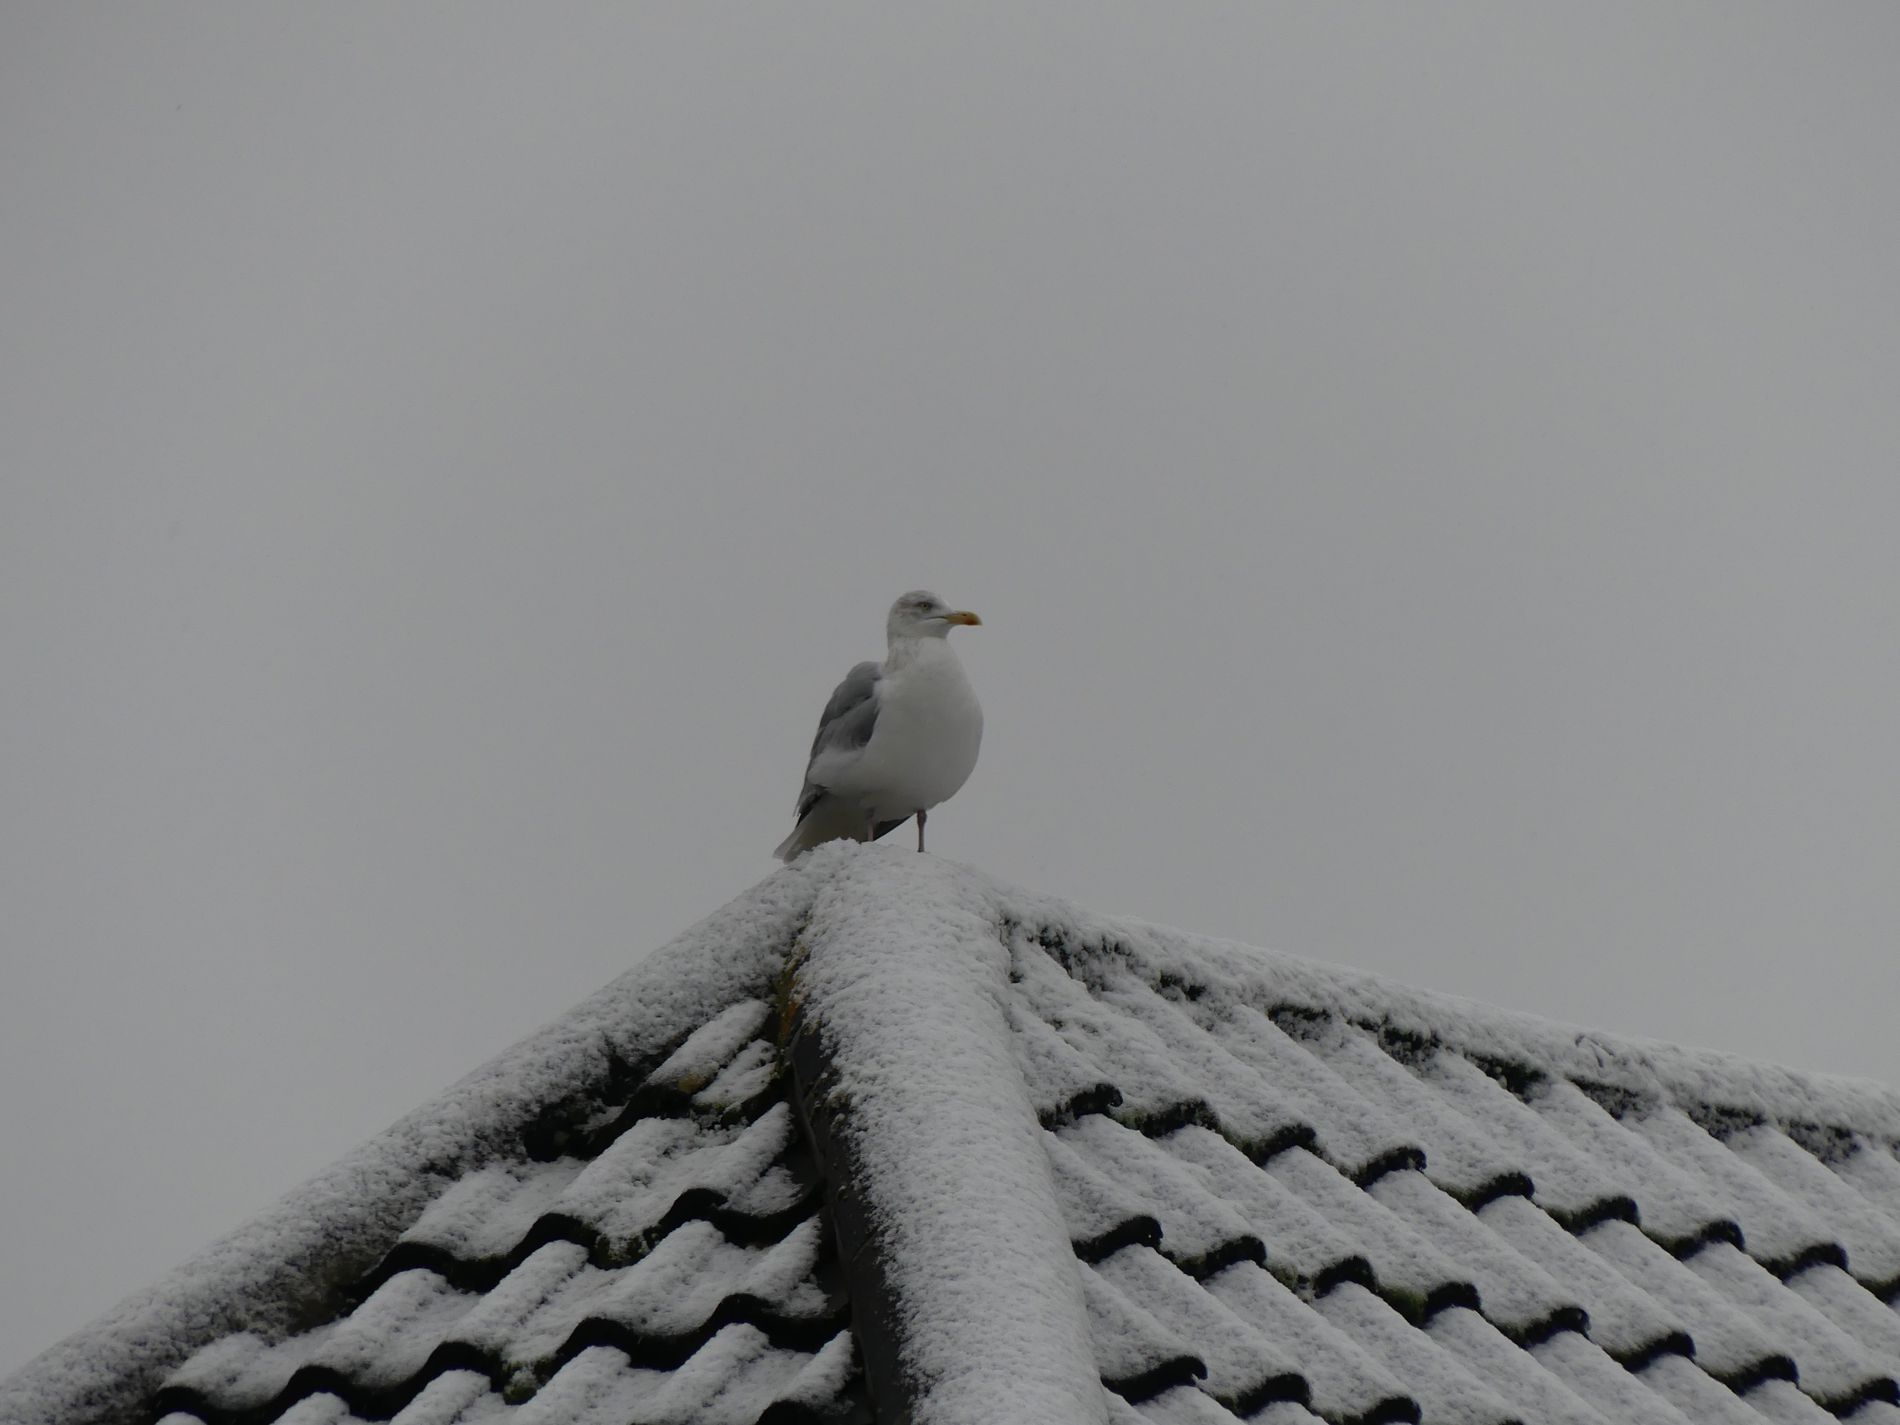
Snowy Perch
A seagull stands alone on a snow-covered tiled roof under a grey, overcast sky
The image, shot at a low angle slightly upward, shows a solitary seagull on a roof covered in new snow. Shades of gray and white predominate in the muted color scheme that conveys a cold, quiet atmosphere emphasizing the stillness of winter. The composition leads one’s eyes toward the roof ridge, establishing a balance yet also an isolating sensation. The roof is evenly illuminated by the overcast sky in the background, highlighting the sharp silhouette of the bird
Labels: Animal, Bird, Seagull, Waterfowl, Architecture, Building, Housing, House, Roof, Beak, Nature, Outdoors, Weather, Tile Roof, Flying, Pigeon, sky
Camera: Panasonic DMC-FZ330
Aperture: F4
Exposure: 1/320 sec
ISO: 100
Focal length: 98.5